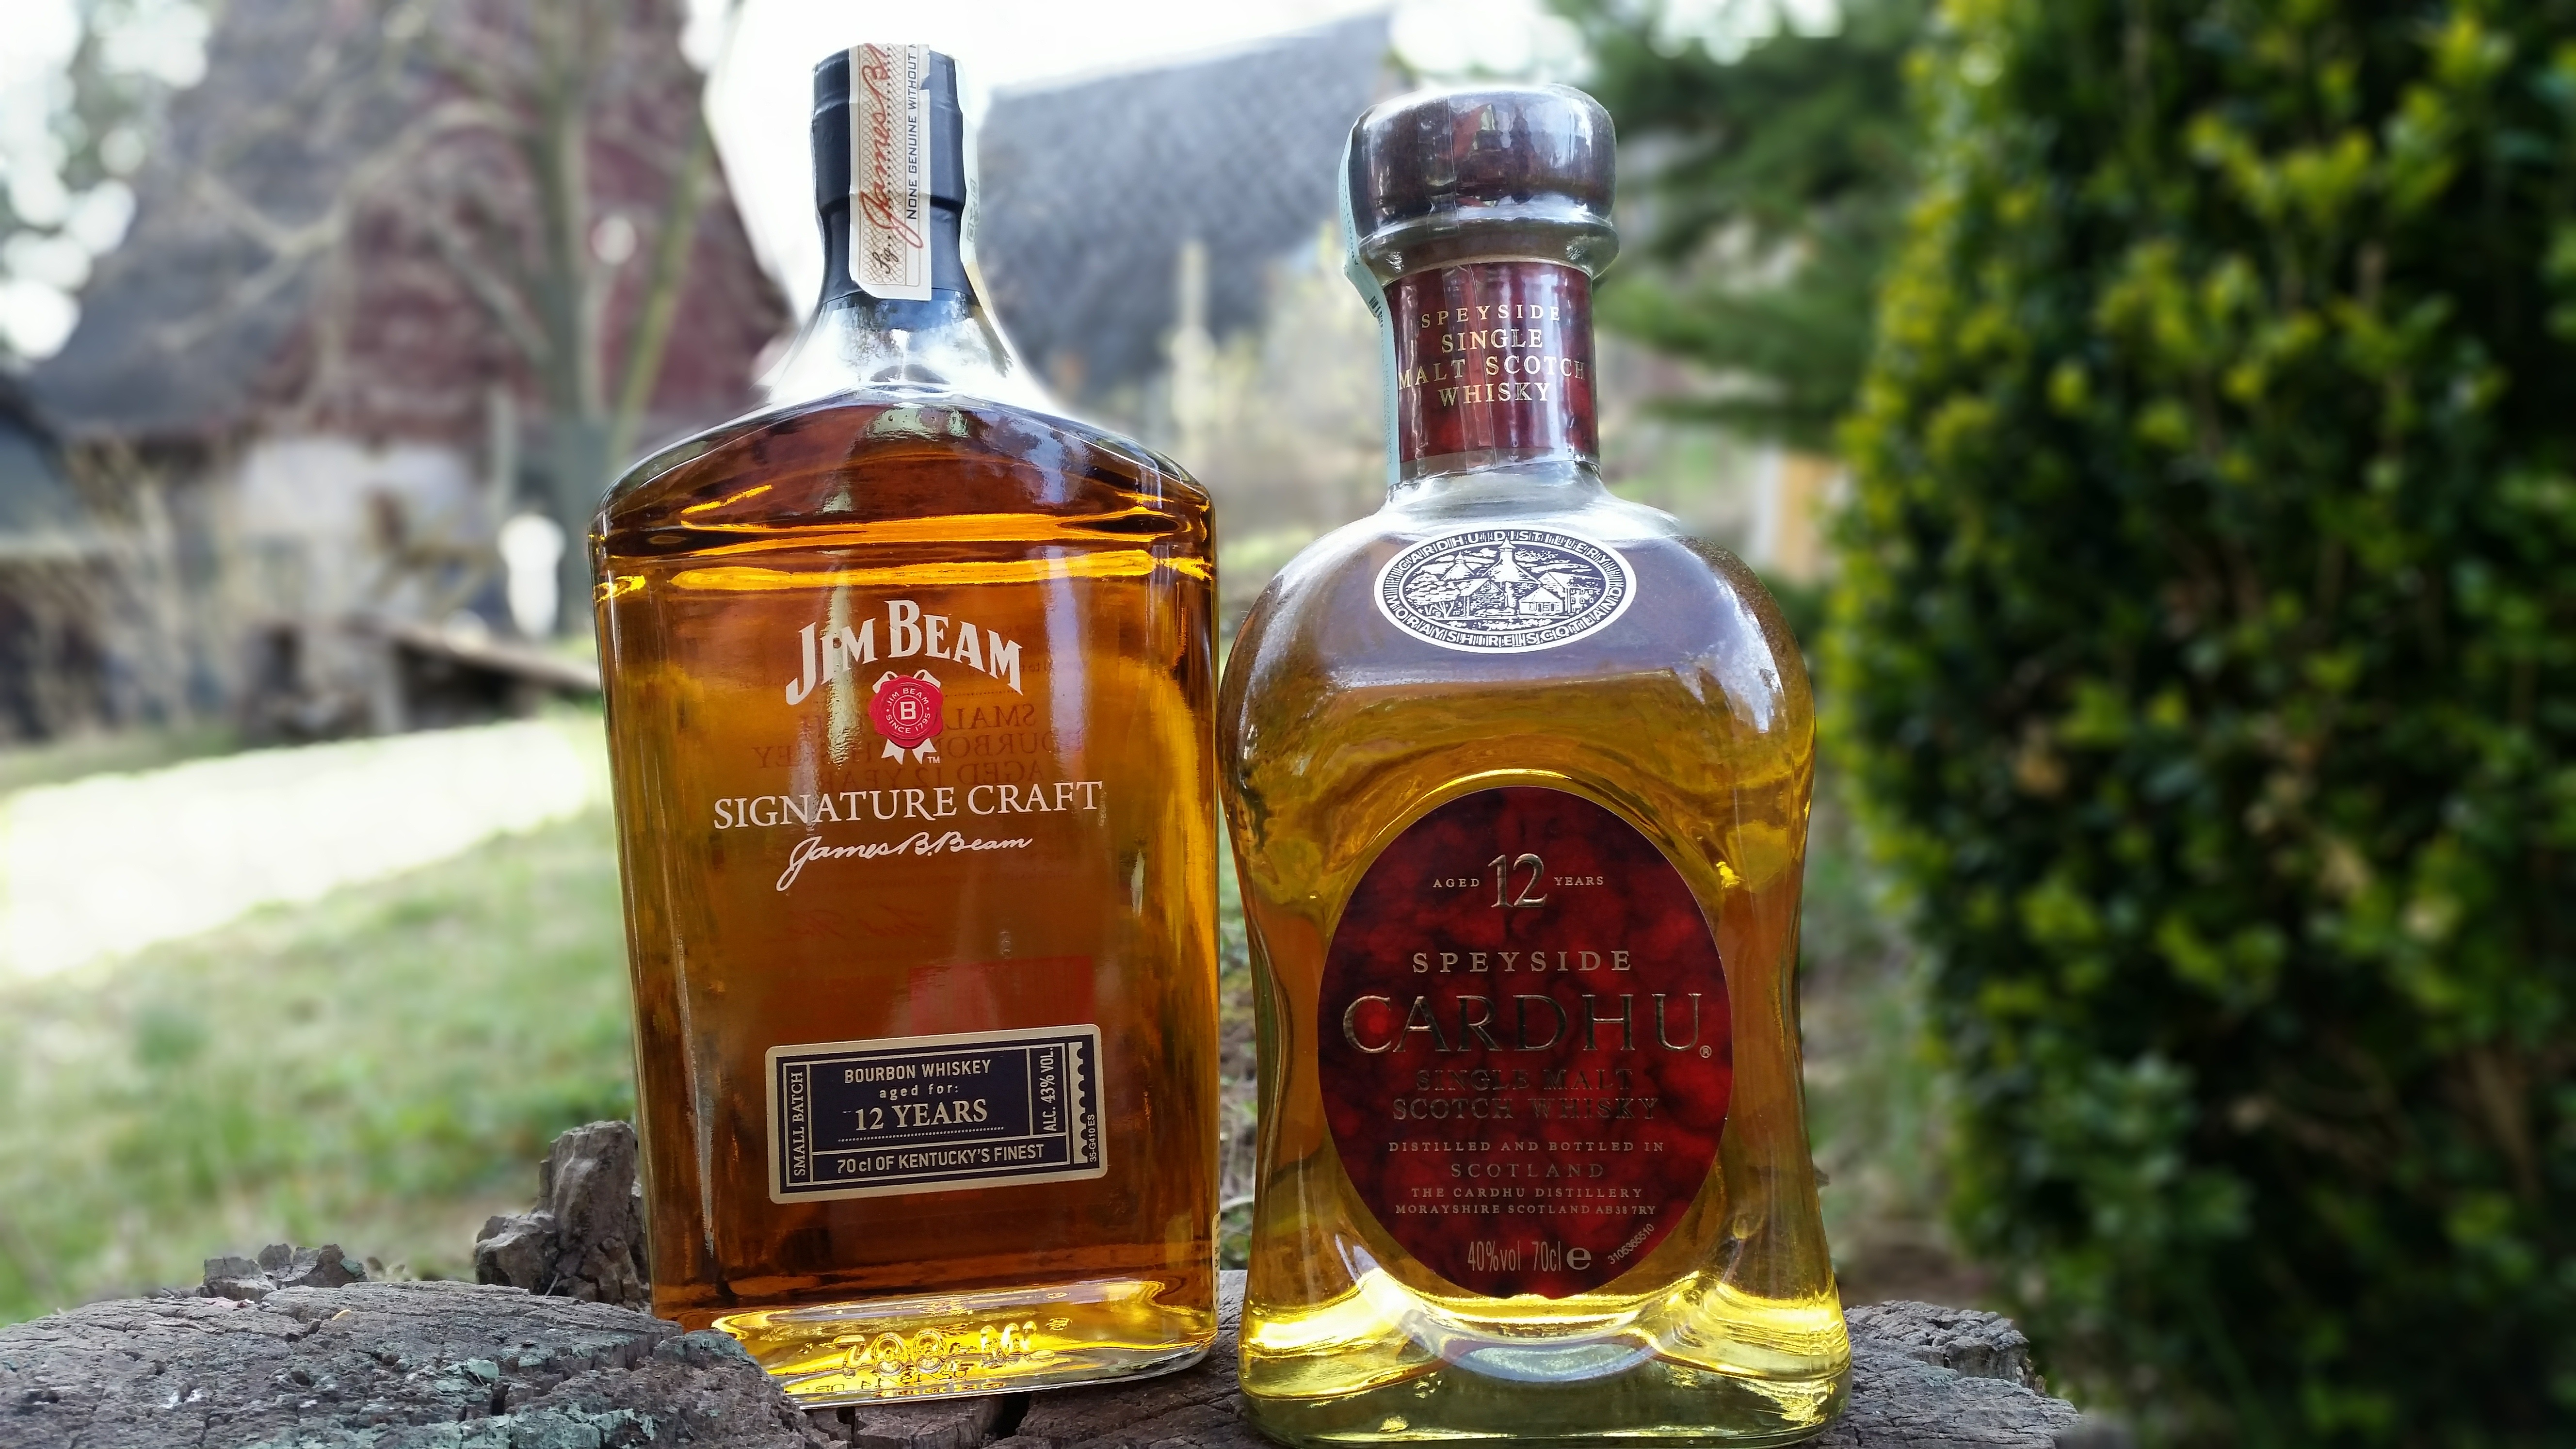
glass, beverage, drink, bottle, alcohol, whiskey, whisky, liqueur, alcoholic beverage, jim beam, distilled beverage, whiskey bottle, cardhu